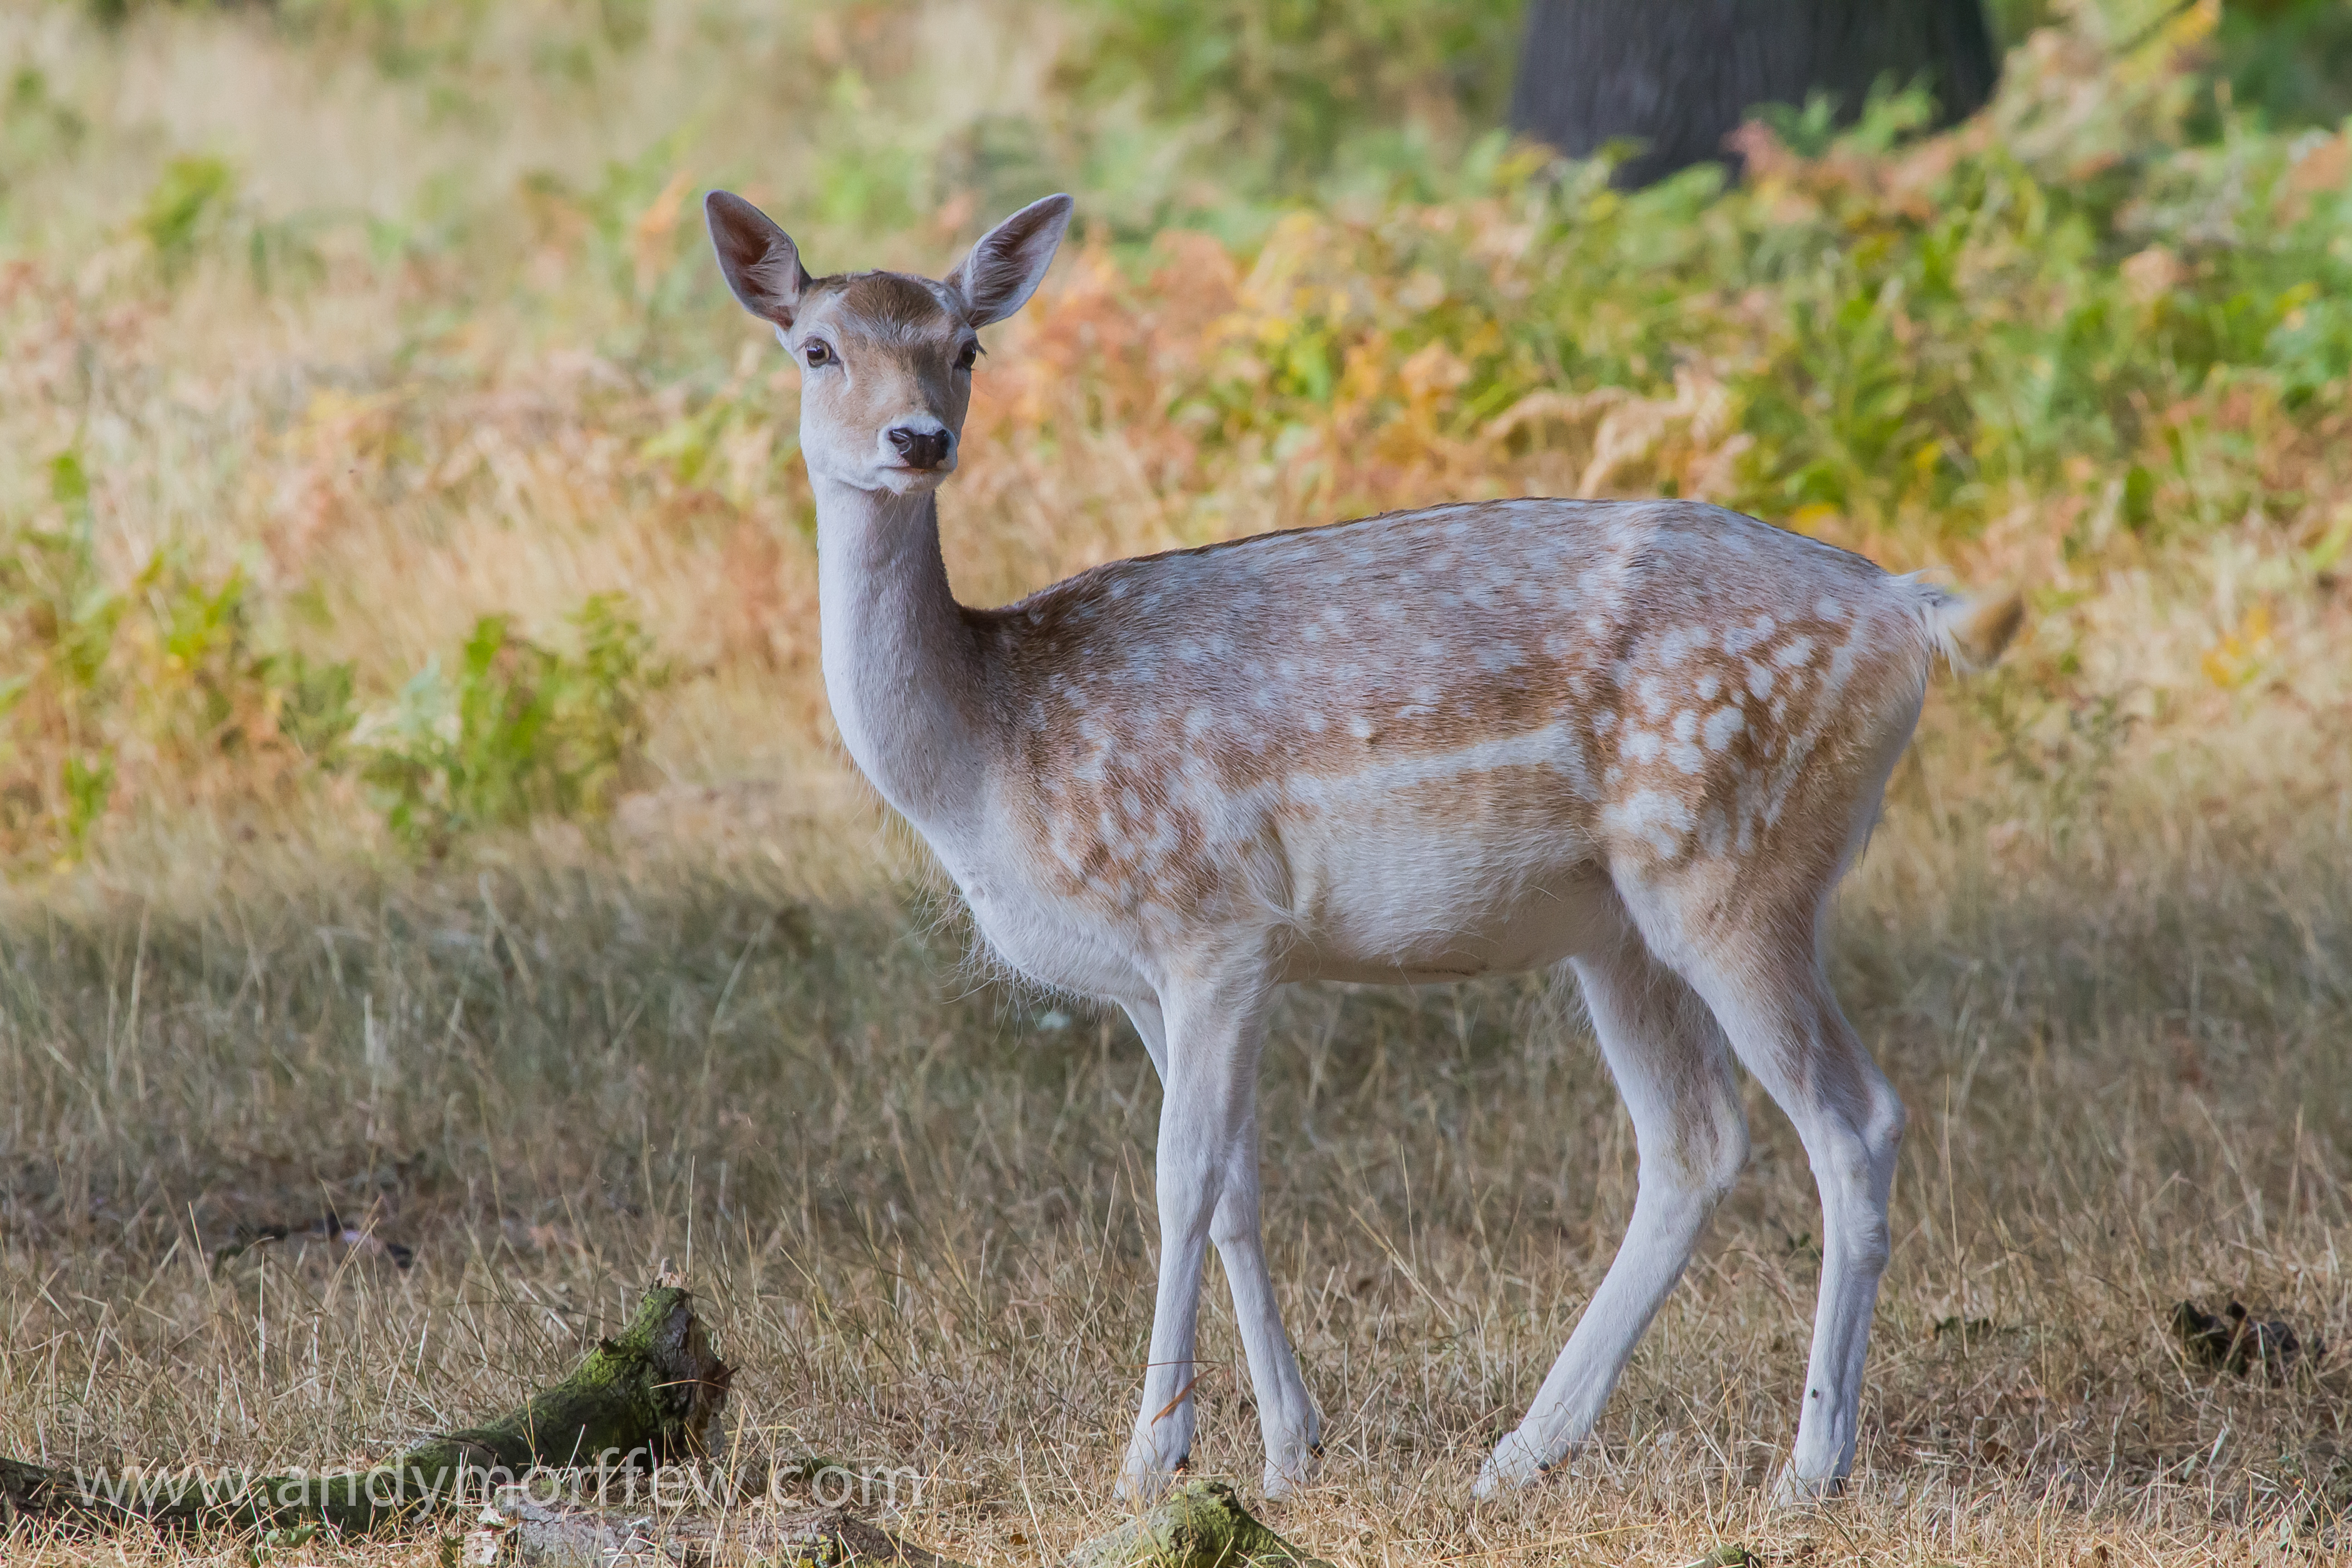
prairie, wildlife, deer, mammal, fauna, grassland, vertebrate, andymorffew, morffew, vicuna, white tailed deer, guanaco